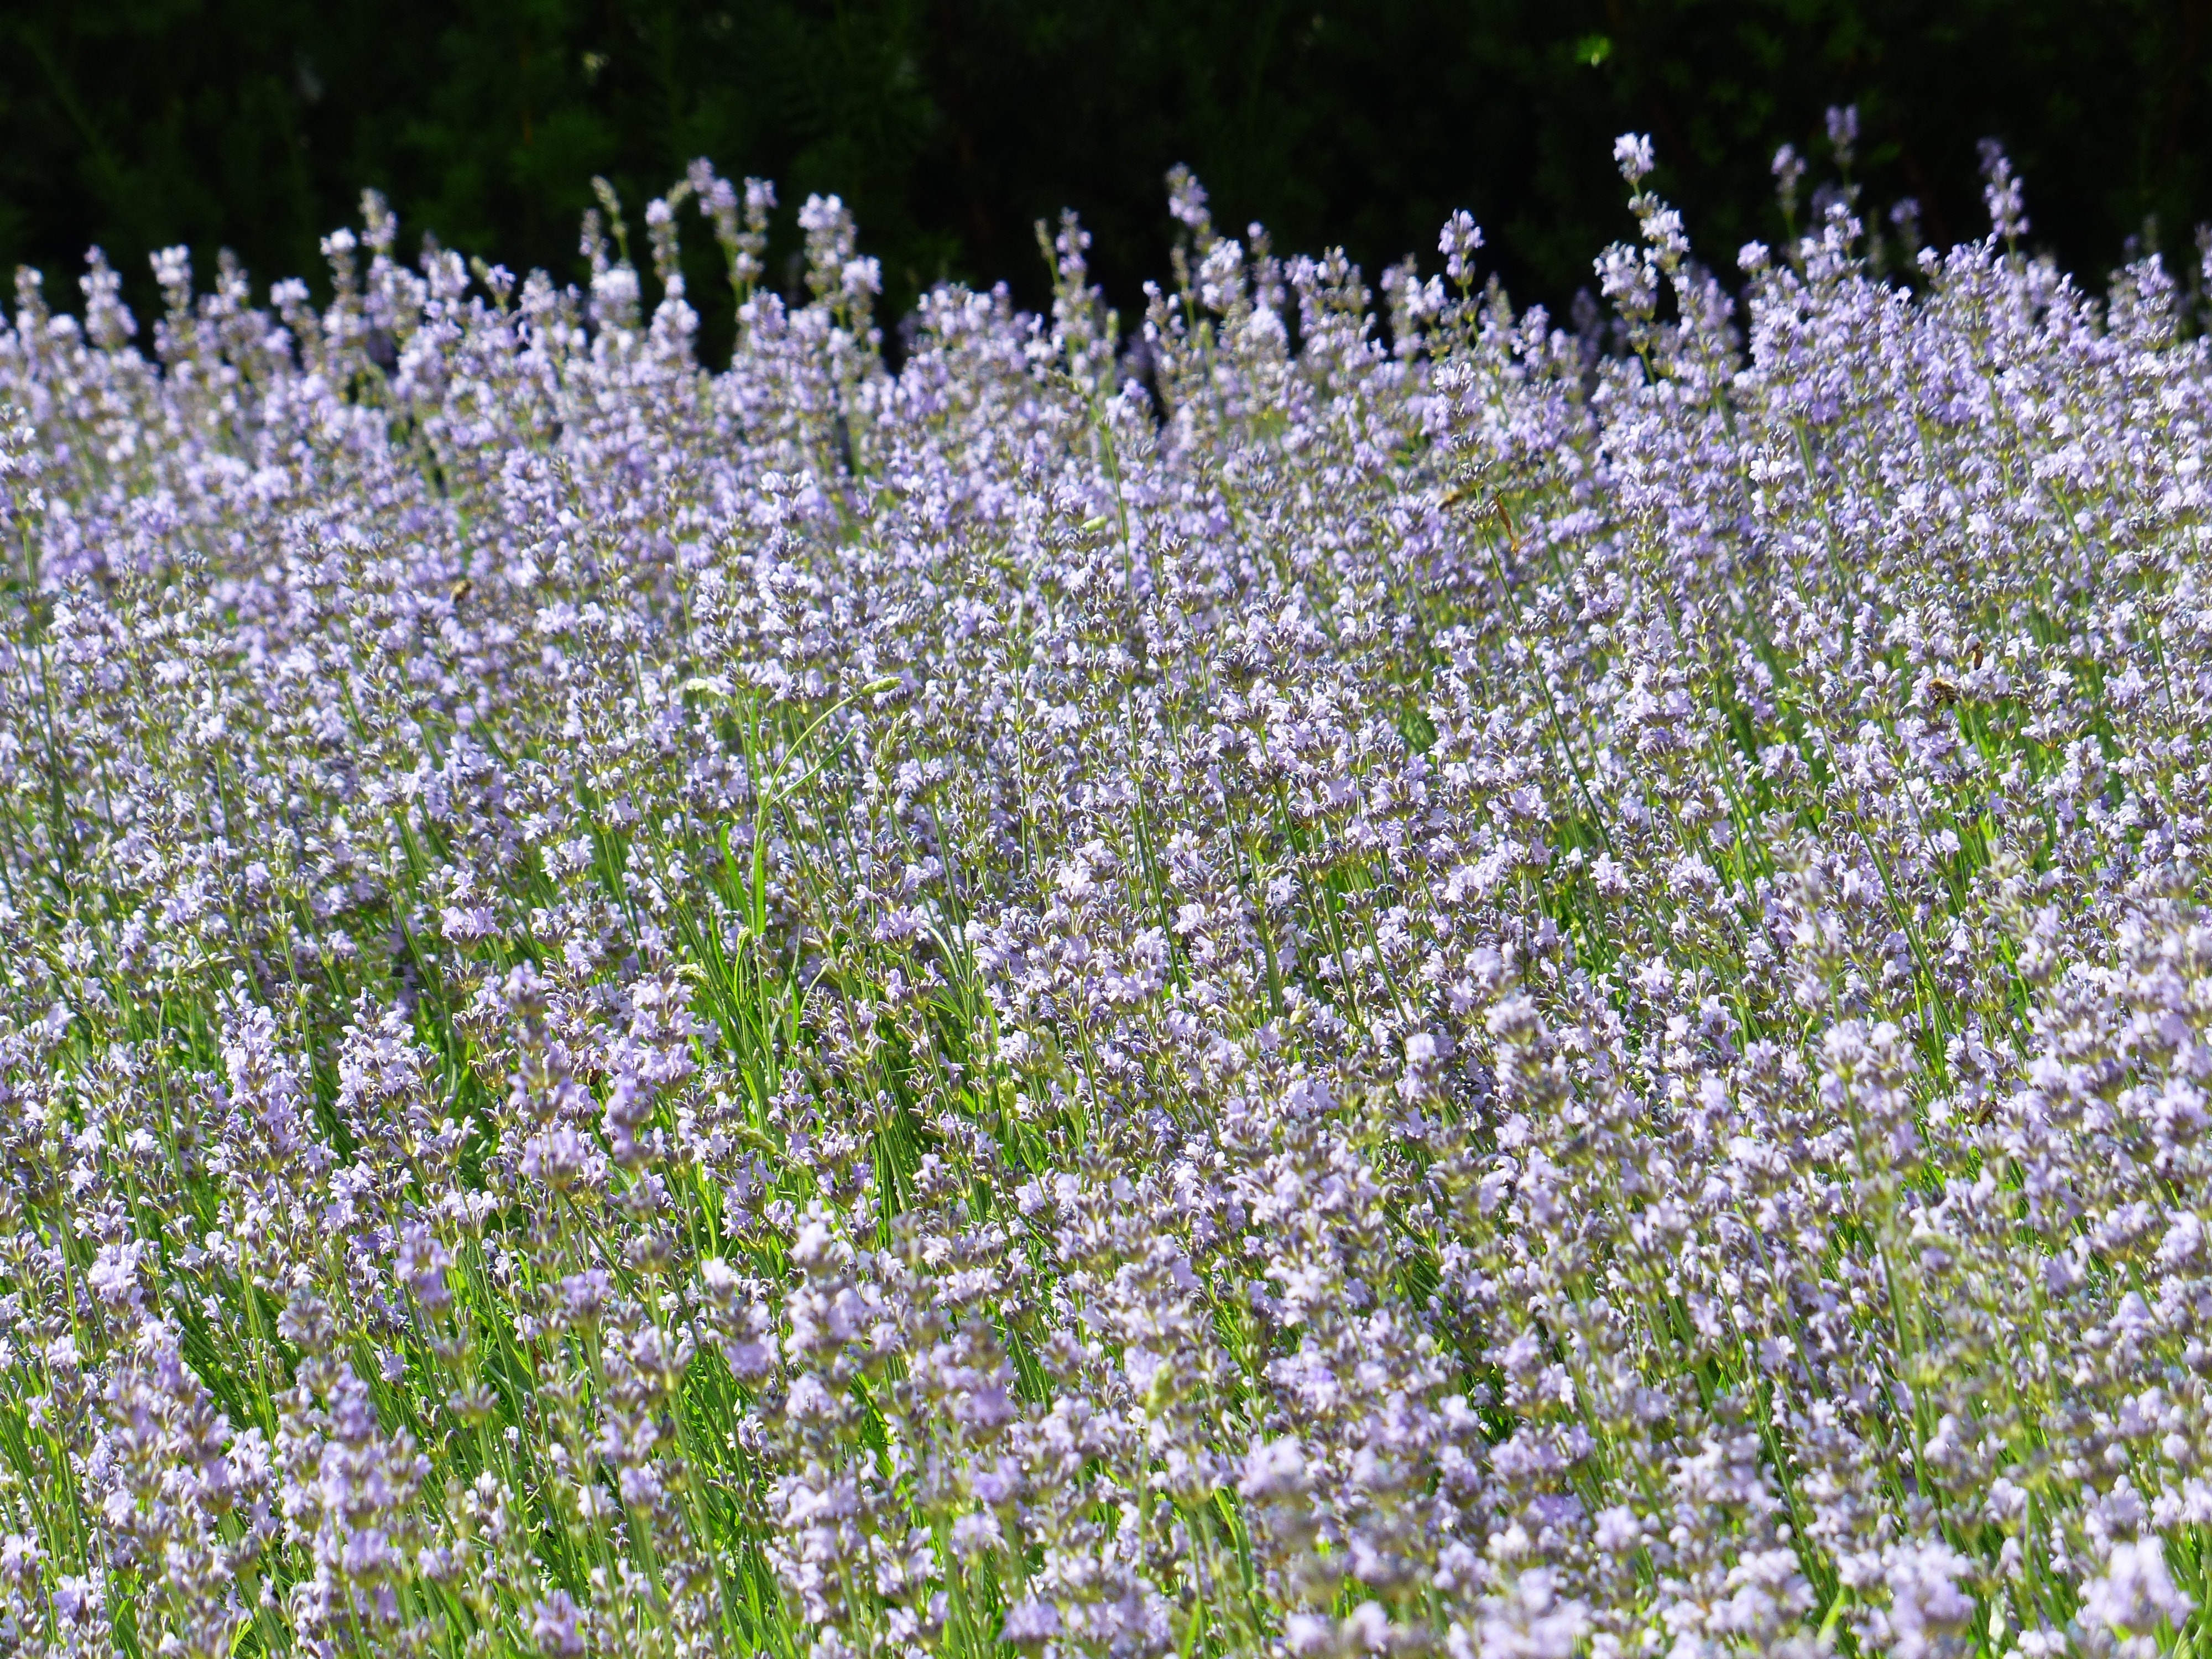
plant, field, meadow, flower, herb, crop, flora, lavender, wildflower, lavender field, lupin, ornamental plant, lavandula, flowering plant, lamiaceae, lavender cultivation, true lavender, narrow leaf lavender, lavandula angustifolia, lavandula officinalis, lavandula vera, land plant, english lavender, french lavender, hyssopus